Berakhot (tractate)

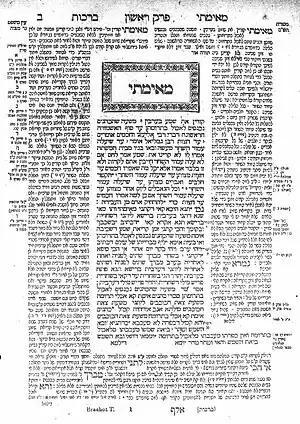

Berakhot (lit. "Blessings") is the first tractate of "Seder Zeraim" ("Order of Seeds") of the Mishnah and of the Talmud. The tractate discusses the rules of prayers, particularly the Shema and the Amidah, and blessings for various circumstances.